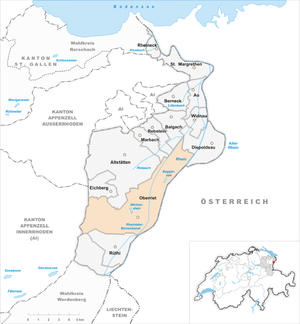
Oberriet est une commune suisse du canton de Saint-Gall, située dans la circonscription électorale de Rheintal.